Jean-Augustin Barral

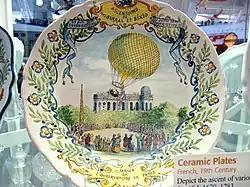
Barral and Bixio balloon ascent, 1850

Jean-Augustin Barral (31 January 1819 – 10 September 1884) was a French agronomist and balloonist.